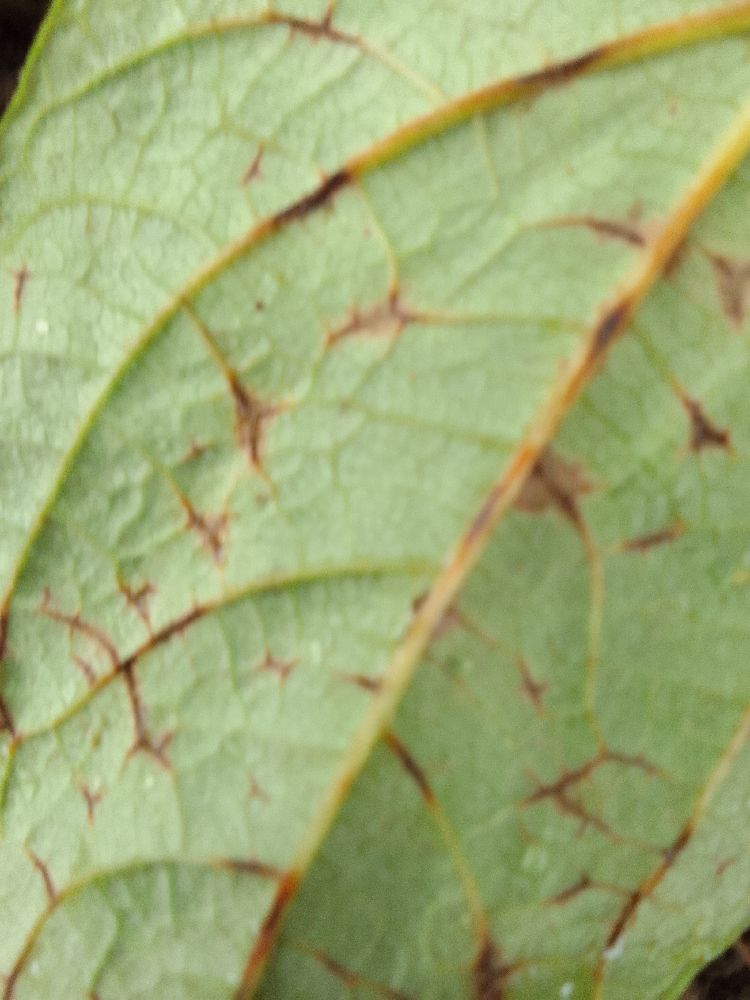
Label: anthracnose